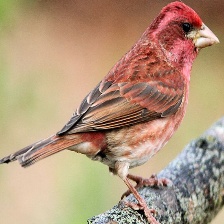
Species: PURPLE FINCH
Scientific name: HAEMORHOUS PURPUREUS
ImageNet parent category: house_finch